History of Hong Kong (1800s–1930s)

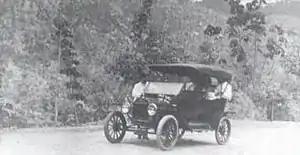
First generation of automobiles in Hong Kong

The east portion of Colonial Hong Kong was mostly dedicated to the British; filled with race courses, parade grounds, barracks, cricket and polo fields. The west portion was filled with Chinese shops, crowded markets and tea houses. The Hong Kong tea culture began in this period and evolved into yum cha. One of the most common breakfasts was congee with fish and barley.